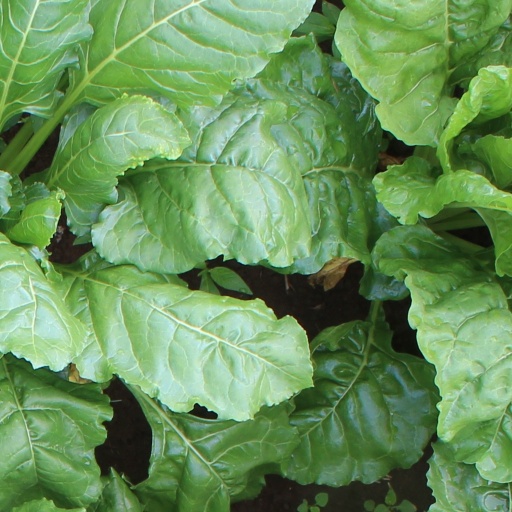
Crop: sugar beet